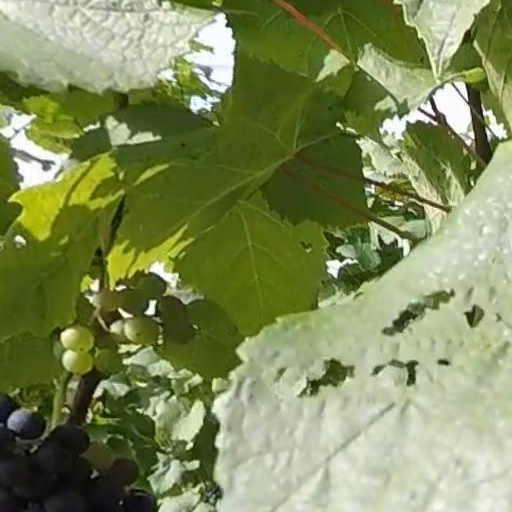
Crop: grape